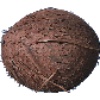
Label: cocos